Chester M. Ovnand

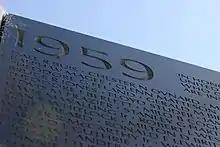
The names of U.S. Army M/Sgt Chester M. Ovnand and Maj. Dale R. Buis are inscribed on Panel 1E of the Vietnam War Memorial Wall

Master Sergeant Chester Melvin Ovnand (also known with surname Ovnard) (September 8, 1914 – July 8, 1959) was the first American casualty of the Vietnam War killed at the hands of the Viet Cong. His name is the second listed on the Vietnam Veterans Memorial.